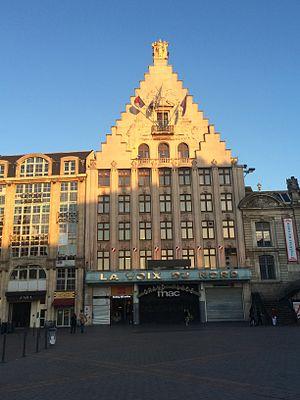
Grand place
Wéo TV, ou simplement Wéo, est une chaîne de télévision généraliste locale mixte appartenant à Images en Nord, diffusée dans le département du Nord et une partie du département du Pas-de-Calais. Elle est apparue le 17 avril 2009 sur le canal 30 de la télévision numérique terrestre. Depuis 2017, elle est dirigée par Jean-Michel Lobry.